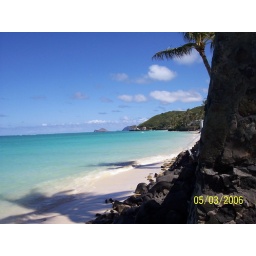
seen in Hawaii. Lots of trees along beach also and miles of beach to walk on without running into rocky barriors.